Gaston, Count of Eu

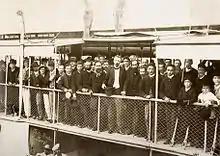
Gaston d'Orléans, the count of Eu, surrounded by a crowd on his arrival in Belém do Pará, in the northern region of Brazil.

Although initially disillusioned with the seeming lack of beauty of his wife, Gaston came to love her until the last days of his life, a feeling returned by Isabel. The birth of their son, Pedro, on 15 October 1875, brought much happiness for the couple, who for almost ten years had been unable to conceive. The arrival of their son also served to lighten the pain of the loss of their first child, Luisa Victoria, who died due to complications of childbirth on 28 July 1874.